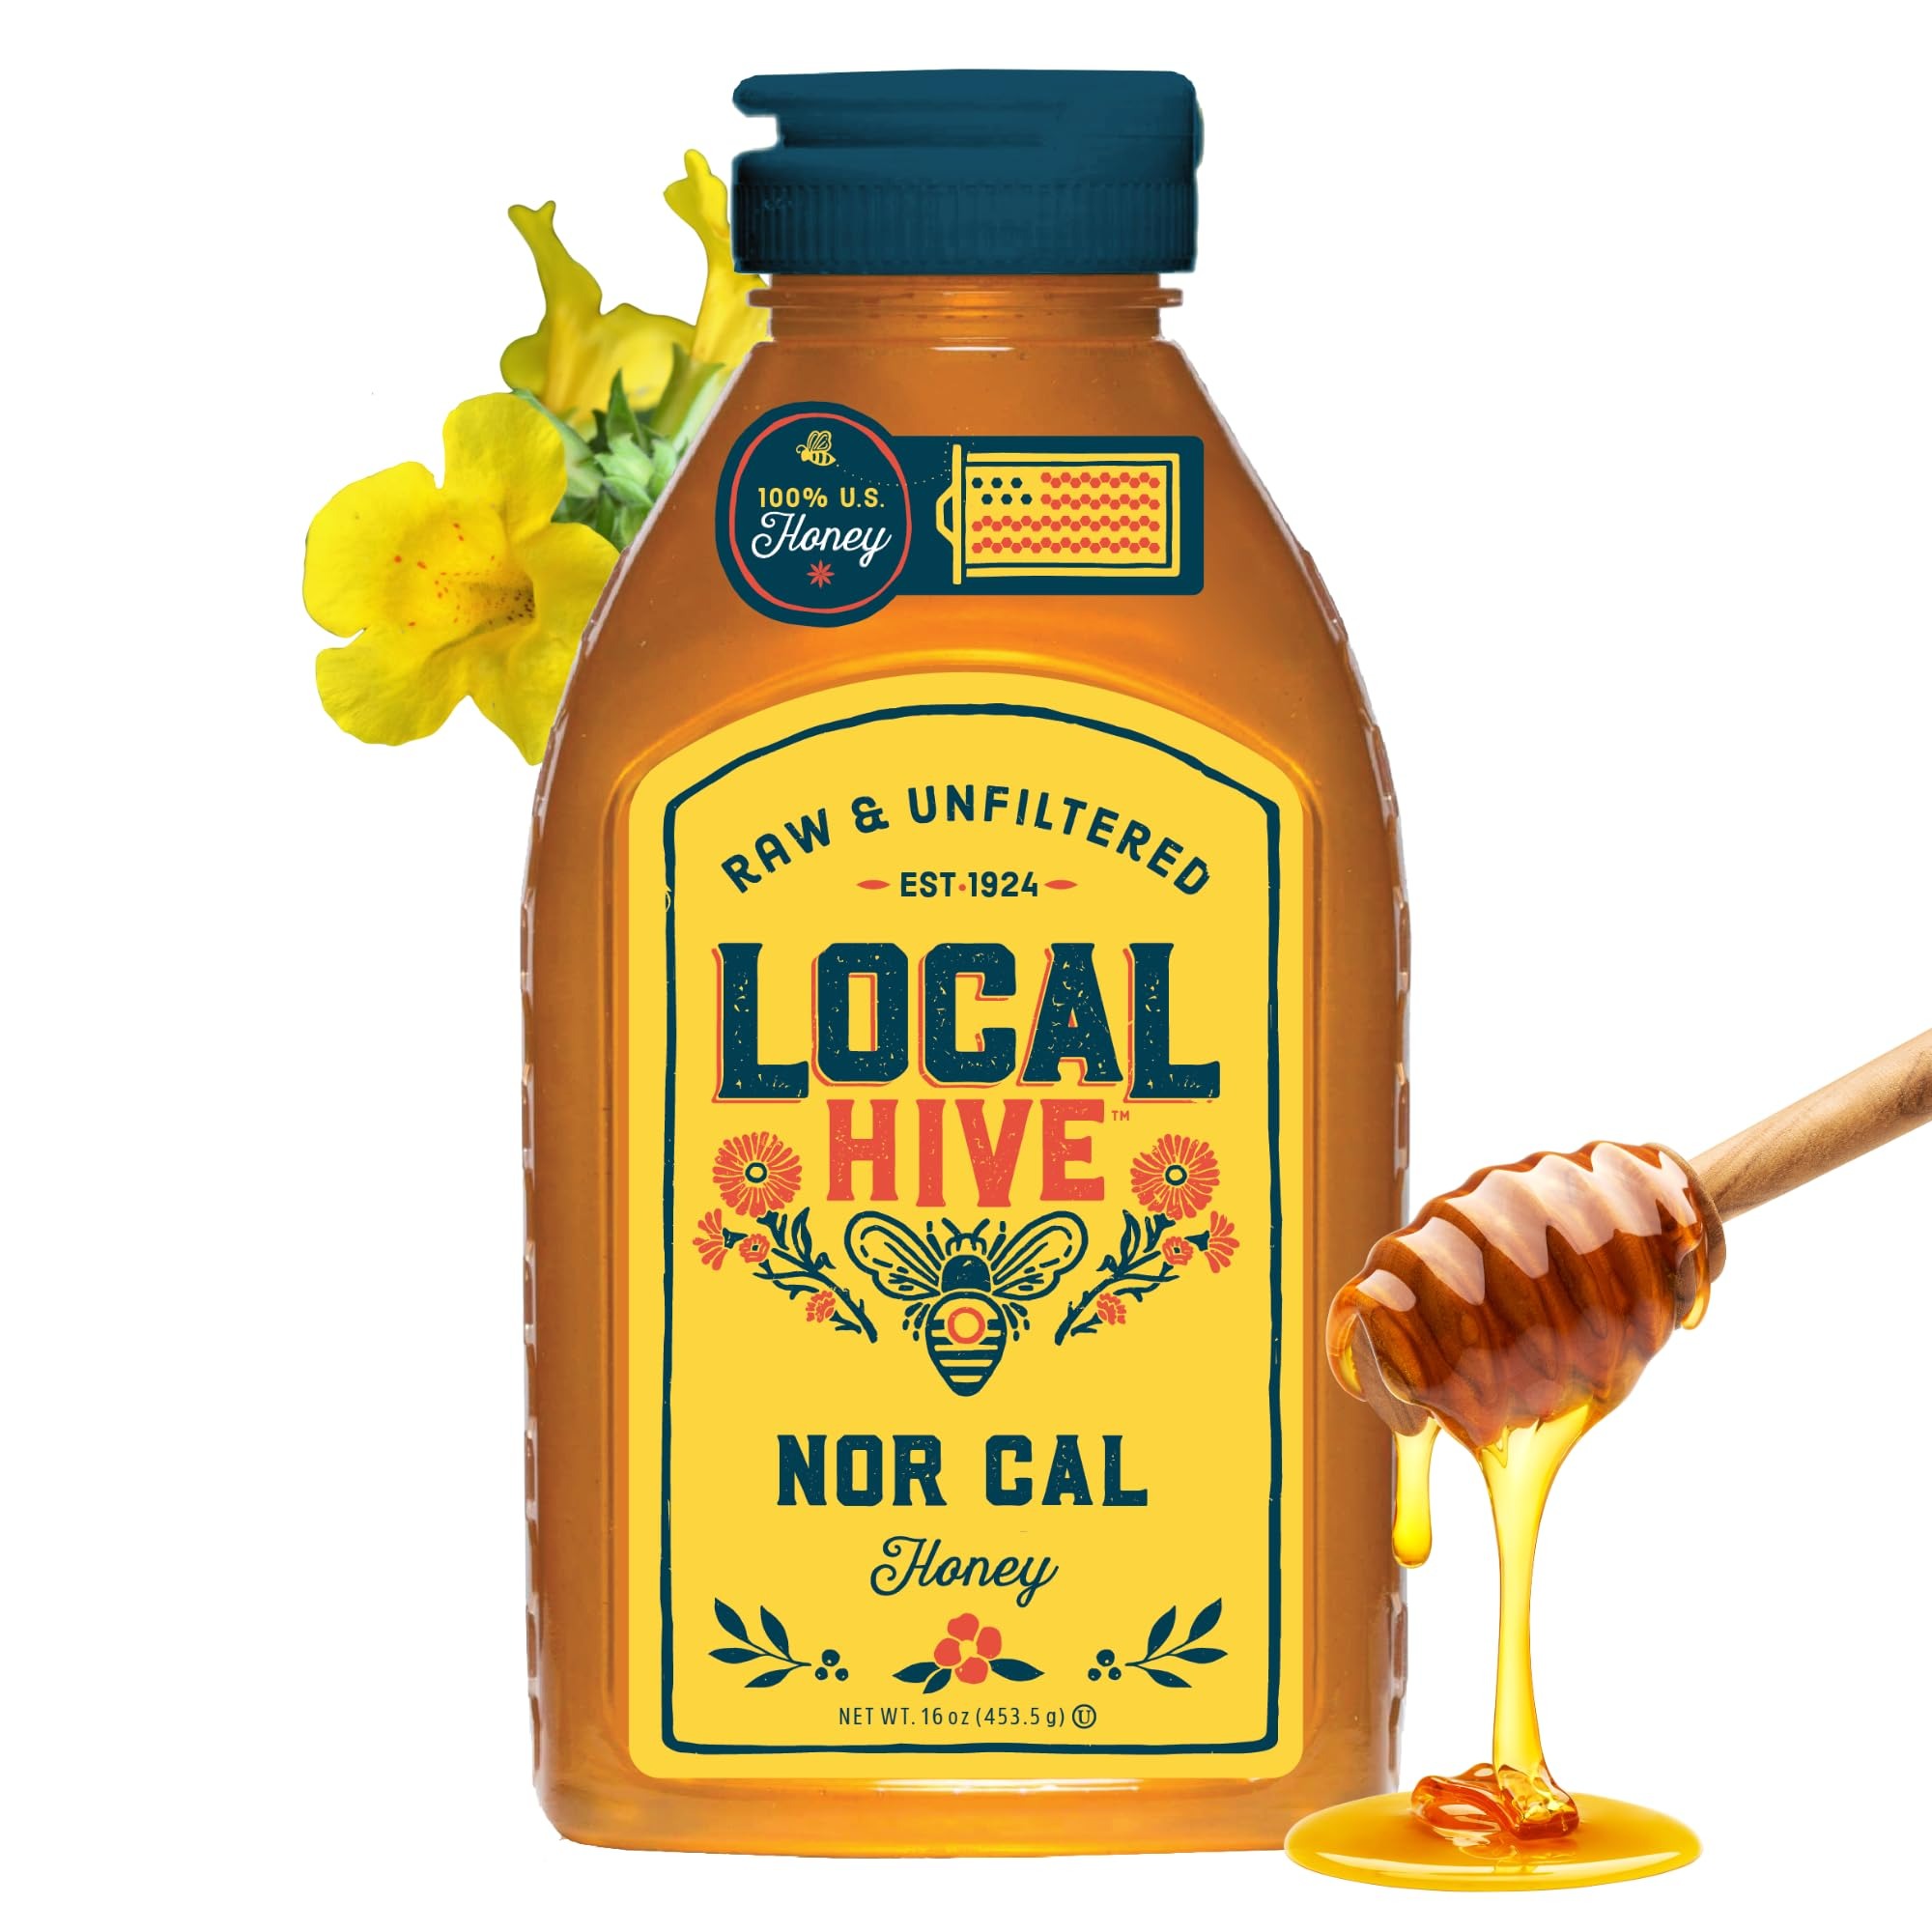
Item Name: Local Hive North California Raw Unfiltered Honey – 16 oz, 100% Pure US Honey, Sourced from American Bees and Beekeepers - Natural Sweetener, Ideal for Tea, Baking, and Cooking
Bullet Point 1: Mild Buttery Light – Smooth, rich flavor that melts in your mouth.
Bullet Point 2: 100% U.S. Honey – Local Hive Honey supports American beekeepers.
Bullet Point 3: Raw & Unfiltered – Our honey is pure, unheated, unpasteurized, and free from additivies, dyes, or flavorings — just the way the bees made it.
Bullet Point 4: All-Natural Sweetener - Swap out sugar in your coffee, tea, and recipes for honey to add flavor, as well as enzymes, vitamins, and minerals.
Bullet Point 5: Supports Pollinators – A portion of proceeds from Local Hive support PACE (Pollinator Awareness Through Conservation and Education) program through the Butterfly Pavilion.
Value: 16.0
Unit: Fl Oz

Price: 8.21